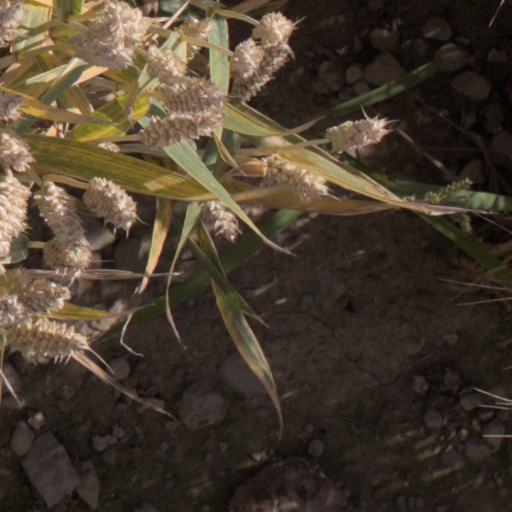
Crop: wheat